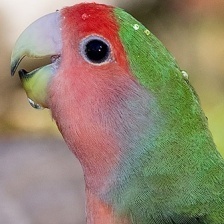
Species: ROSY FACED LOVEBIRD
Scientific name: AGAPORNIS ROSEICOLLIS